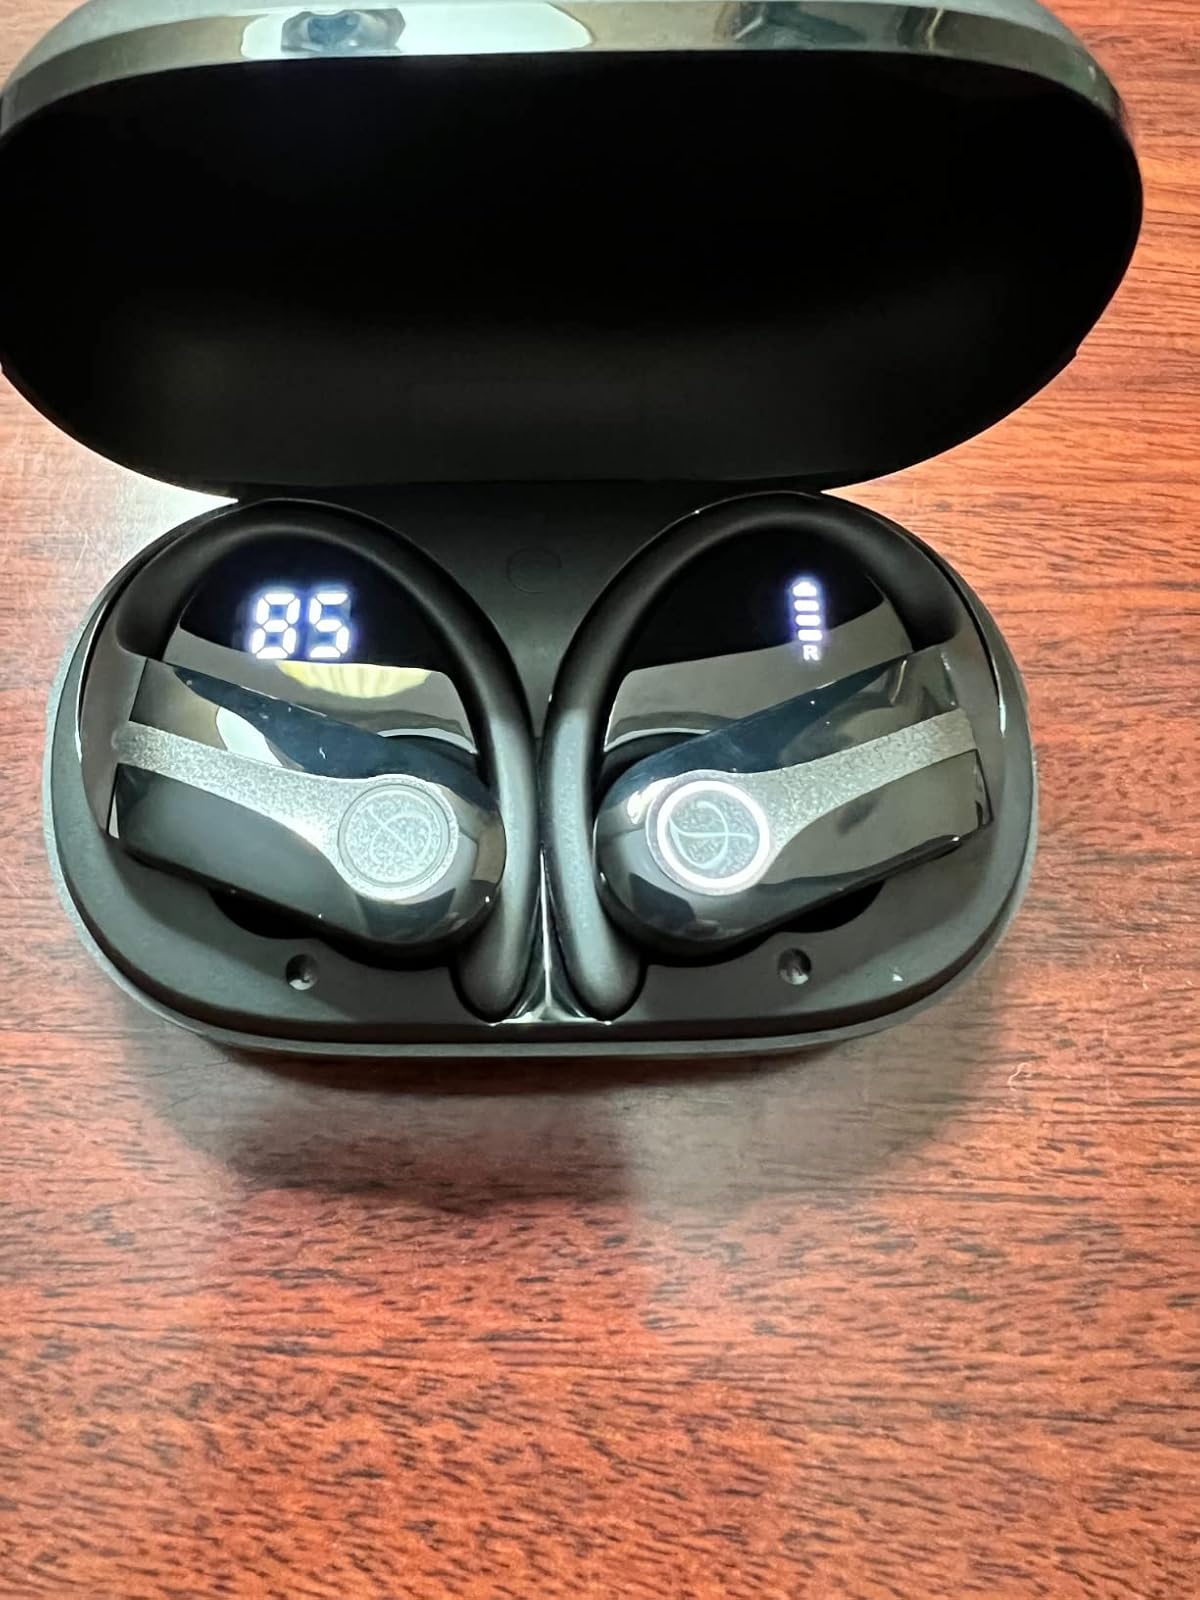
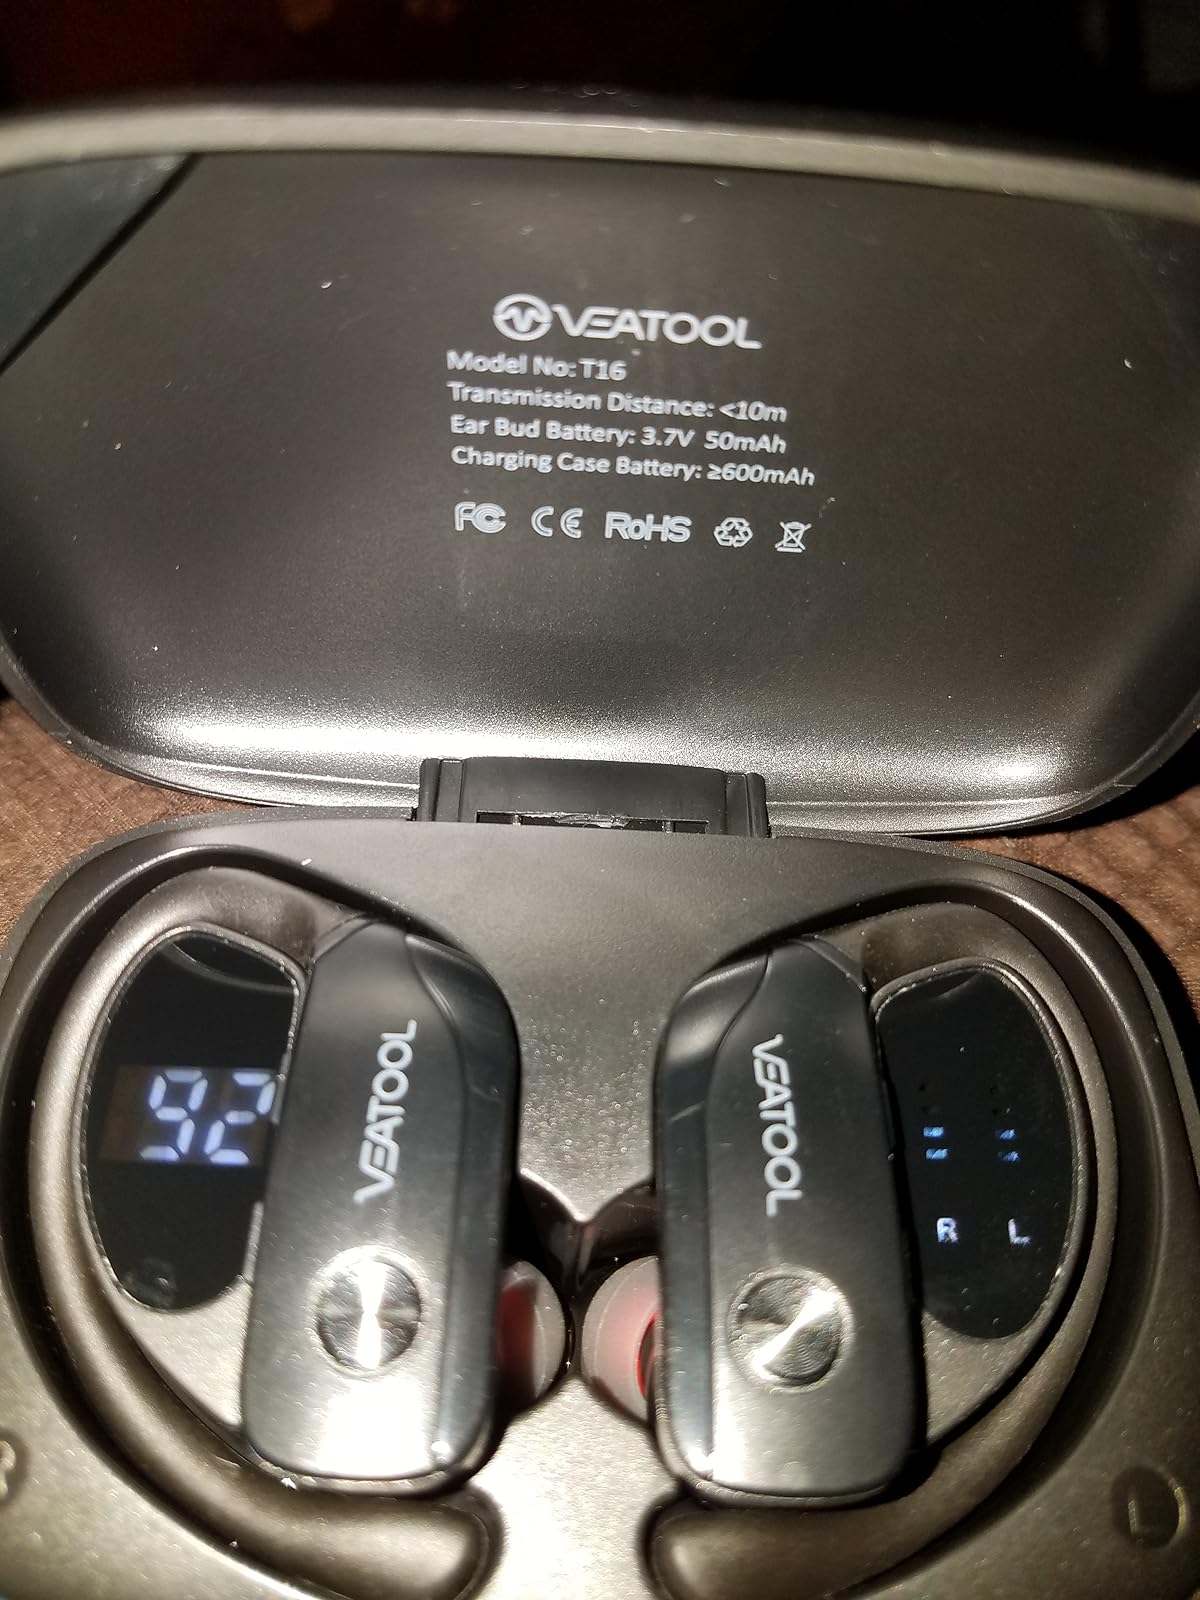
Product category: earbuds
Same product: no